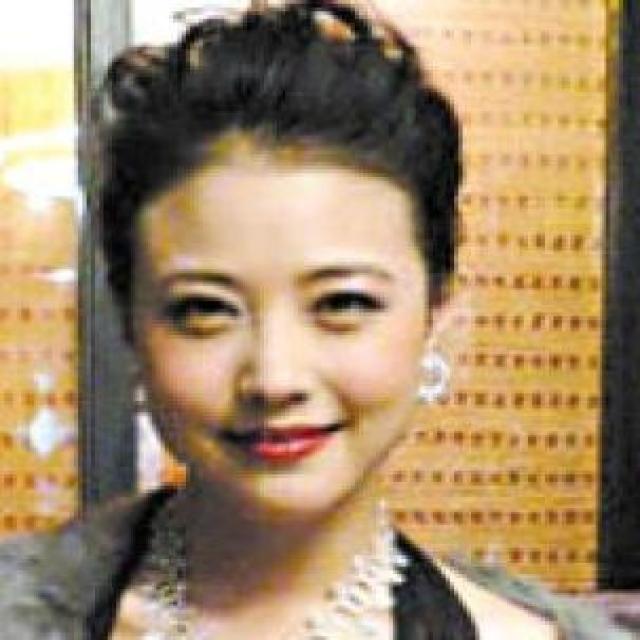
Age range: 21-44